Tomaž Ertl

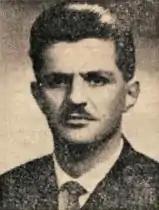
Tomaž Ertl in 1968

Tomaž Ertl (16 November 1932 – 11 November 2012) was a Slovenian politician. He was the Interior Minister of what was then the Socialist Republic of Slovenia, just prior to its independence from Yugoslavia in 1990. He was also chief of the Slovenian branch of the State Security Administration (UDBA) – the Yugoslav secret police. In 2009 he was controversially awarded the Silver Order of Merit by President Danilo Türk for his role in Operation North.